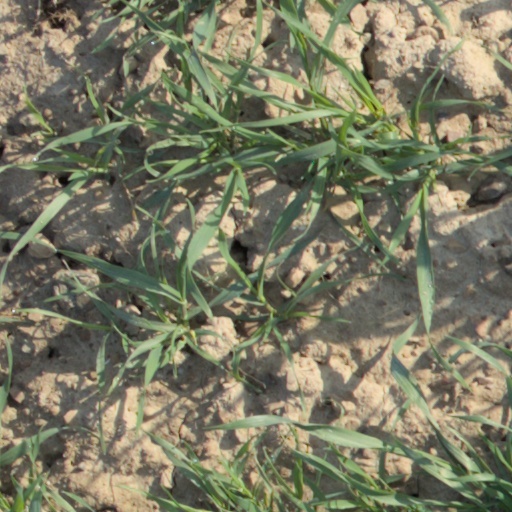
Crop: wheat